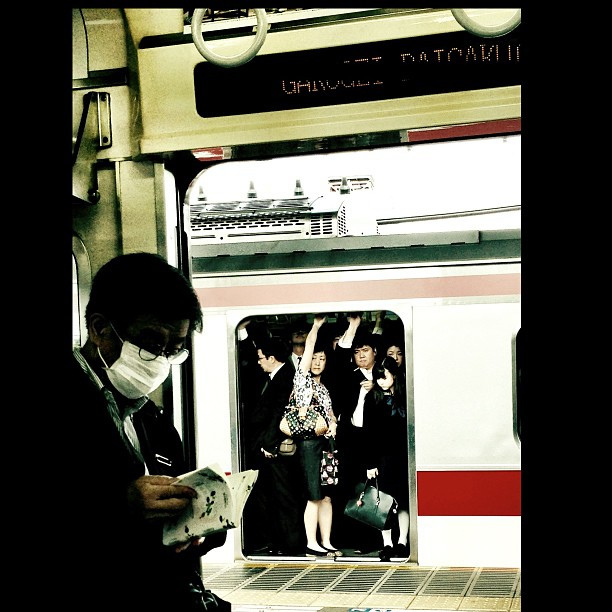
A picture of people in a crowded train car

Man with a face mask reading by the window on a train while people in another train look on.

a person wearing a face mask on a public train

A commuter on an oriental train wears a face mask